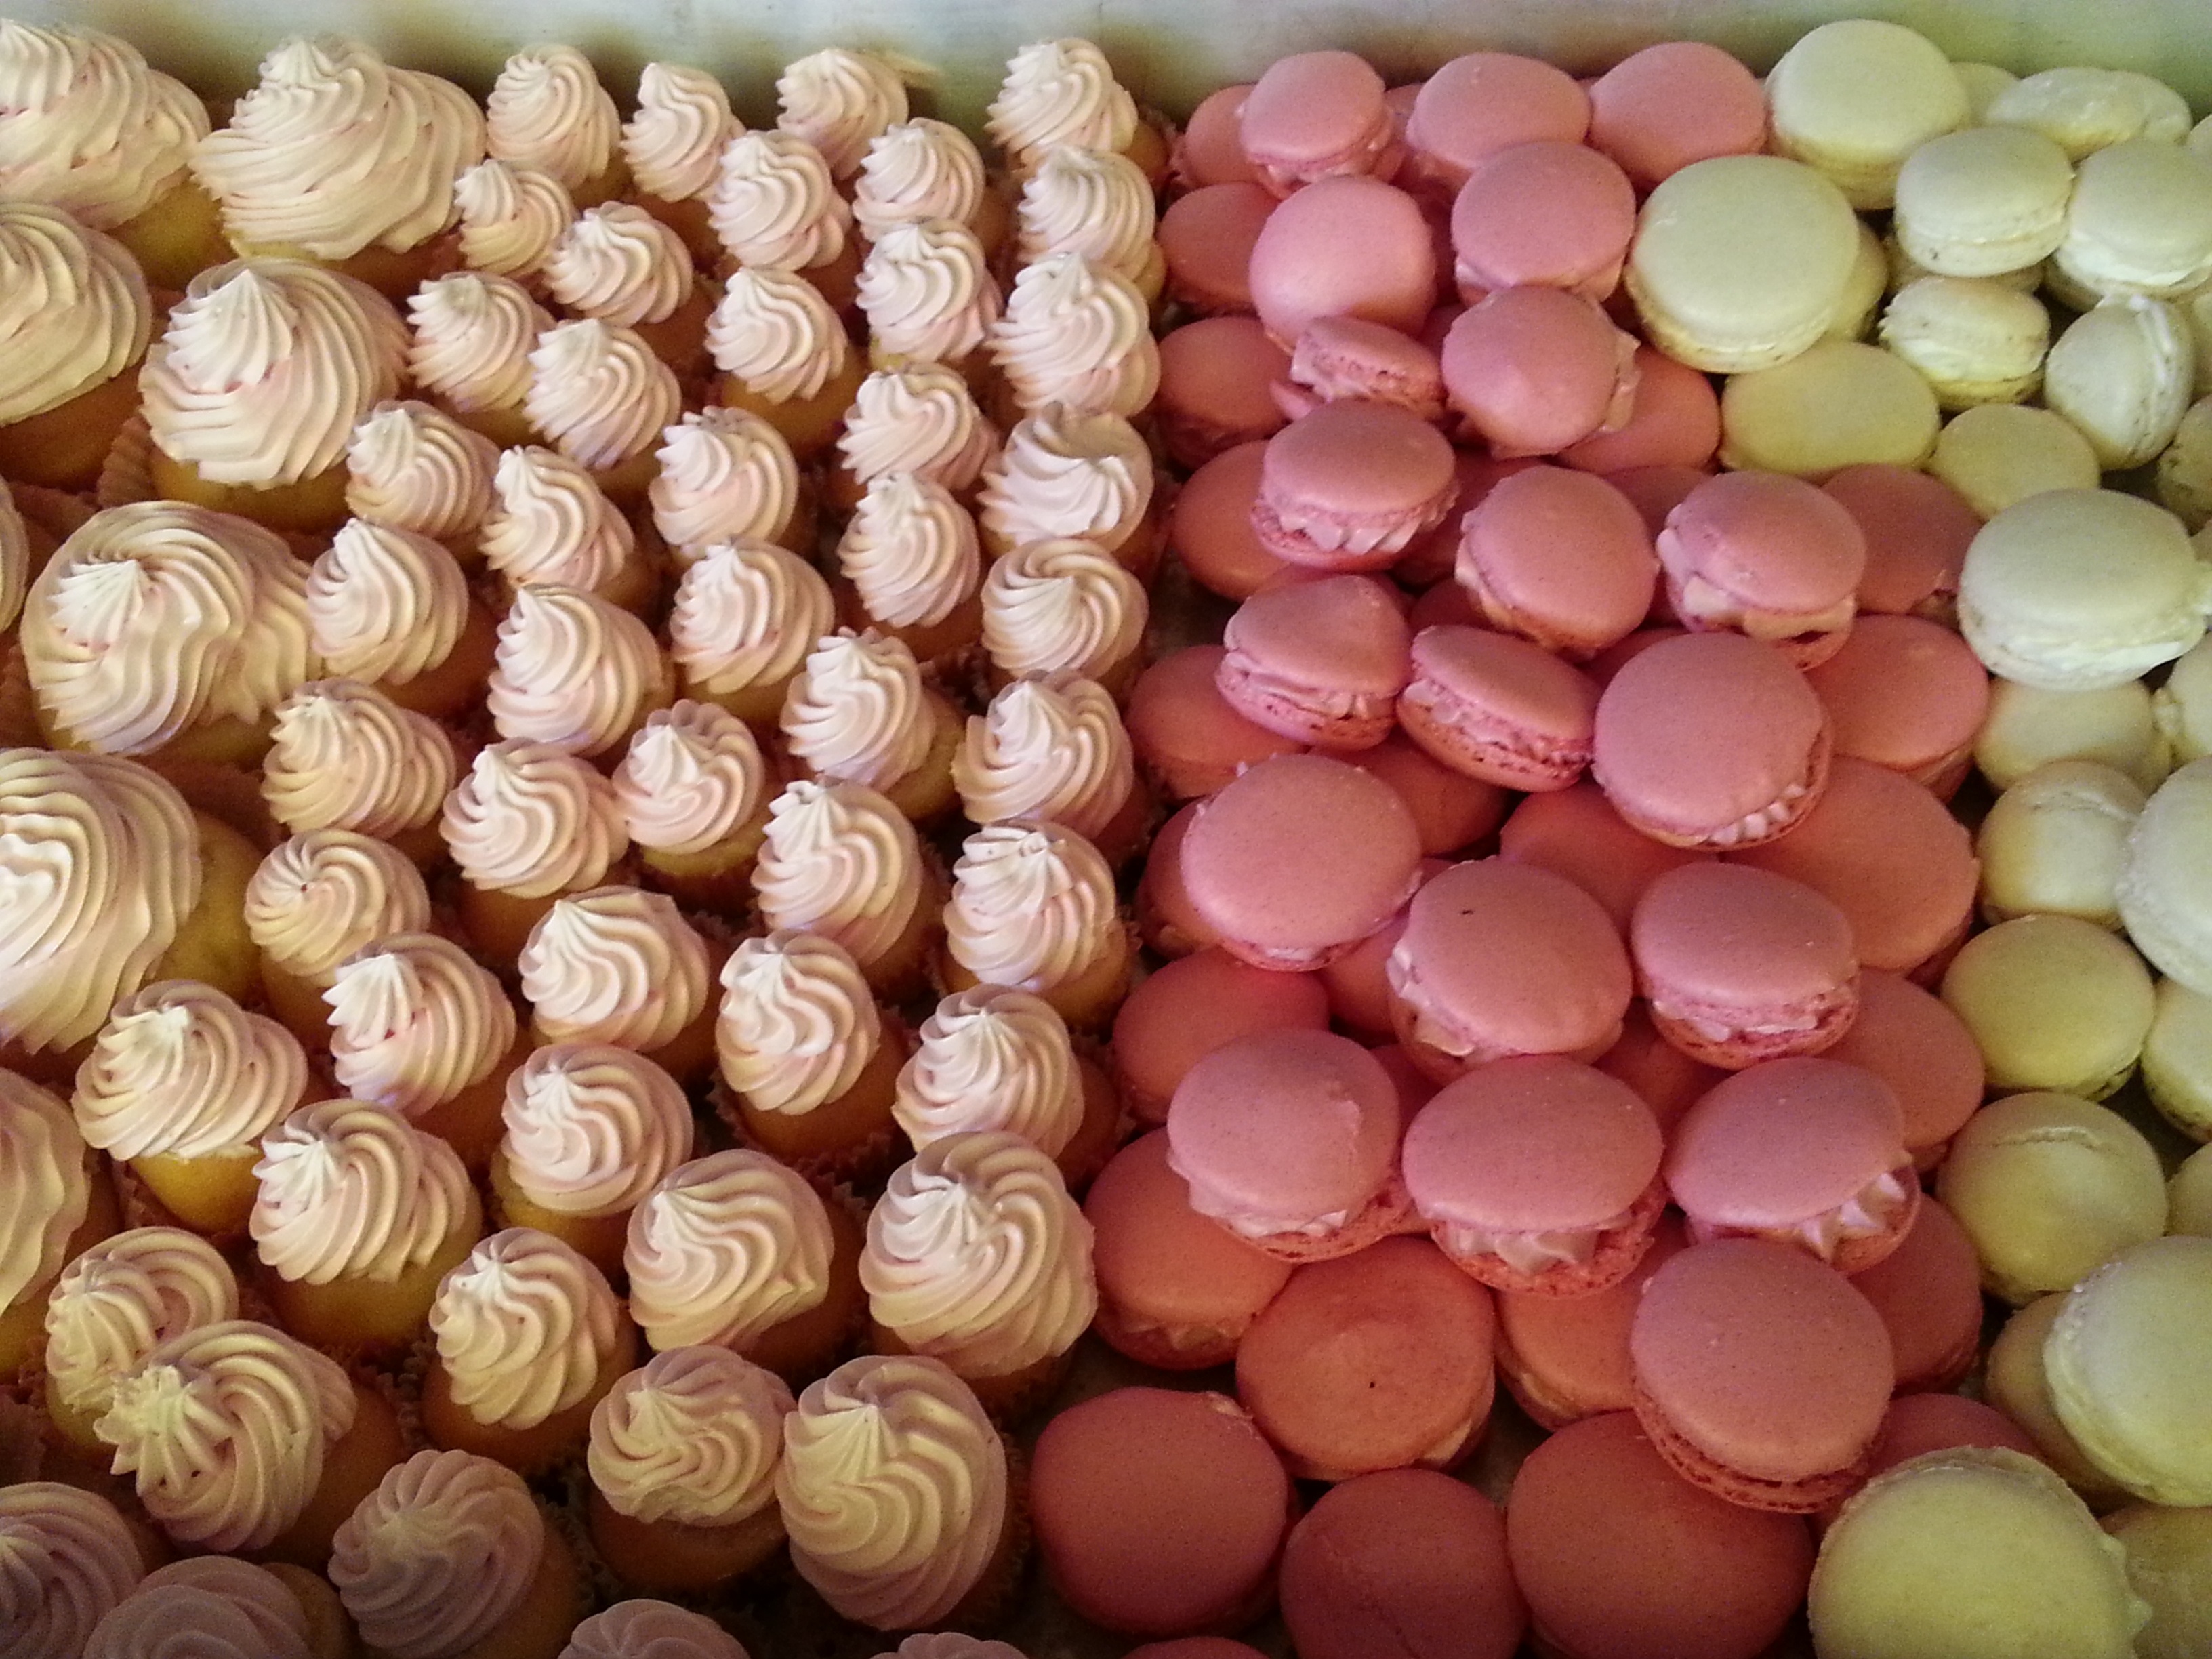
flower, dish, food, produce, baking, macaroon, macaron, dessert, cuisine, pastry, sugar, sweets, sweetness, praline, snack food, chocolate truffle